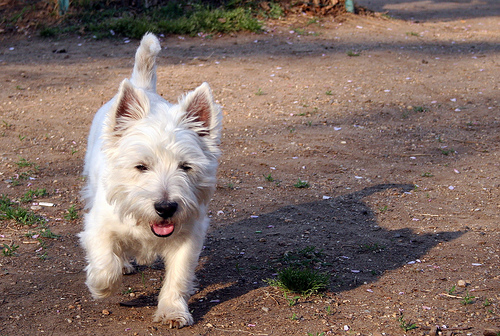
Breed: scottish terrier